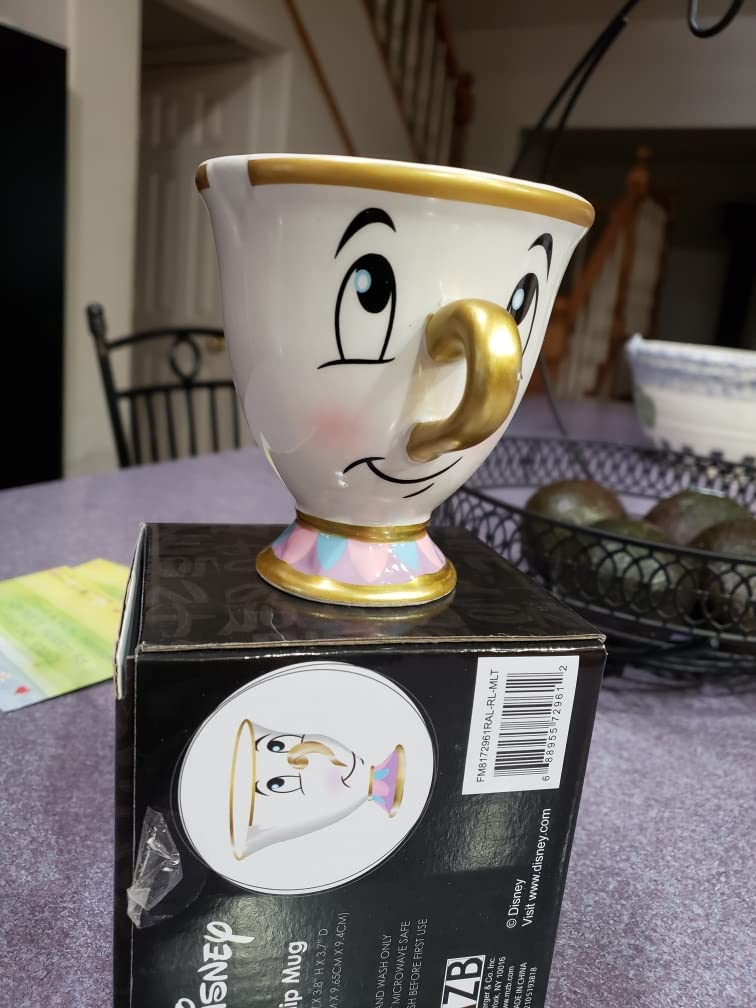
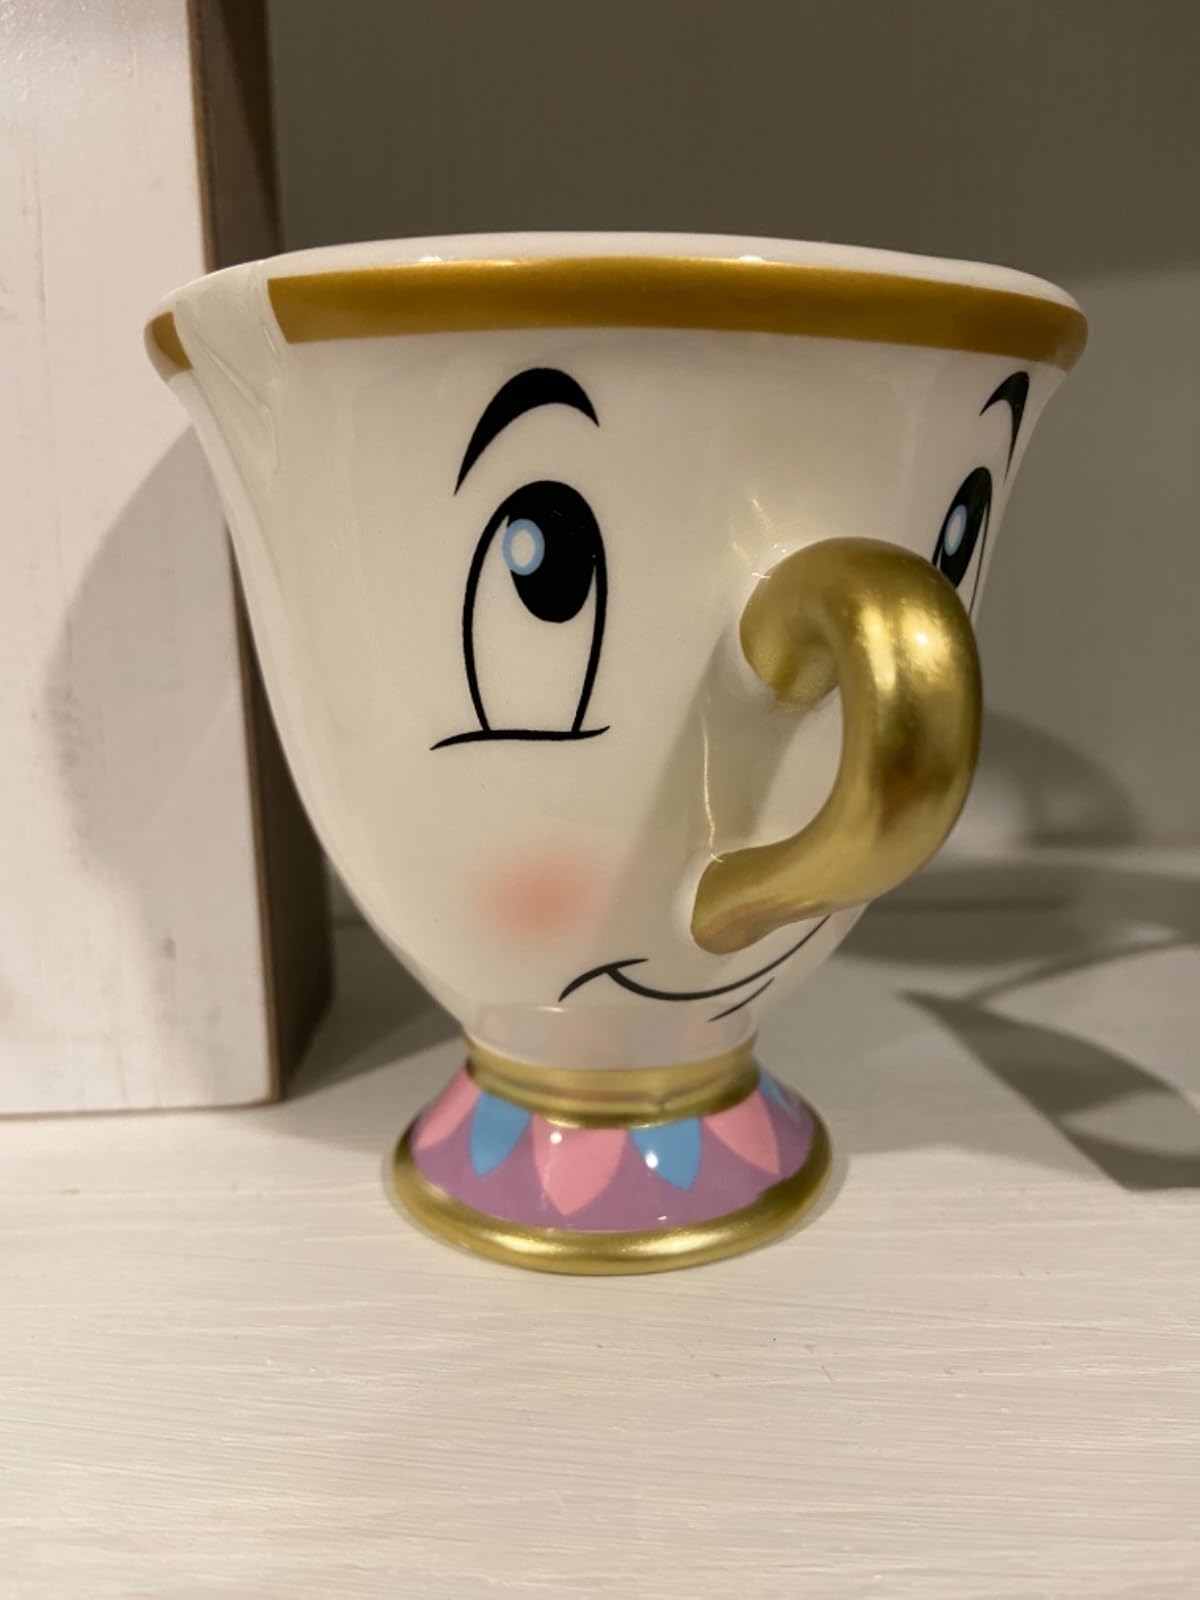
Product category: items_mug
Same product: yes